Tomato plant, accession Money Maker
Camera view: vertical (180 deg); turntable rotation: 330 degrees
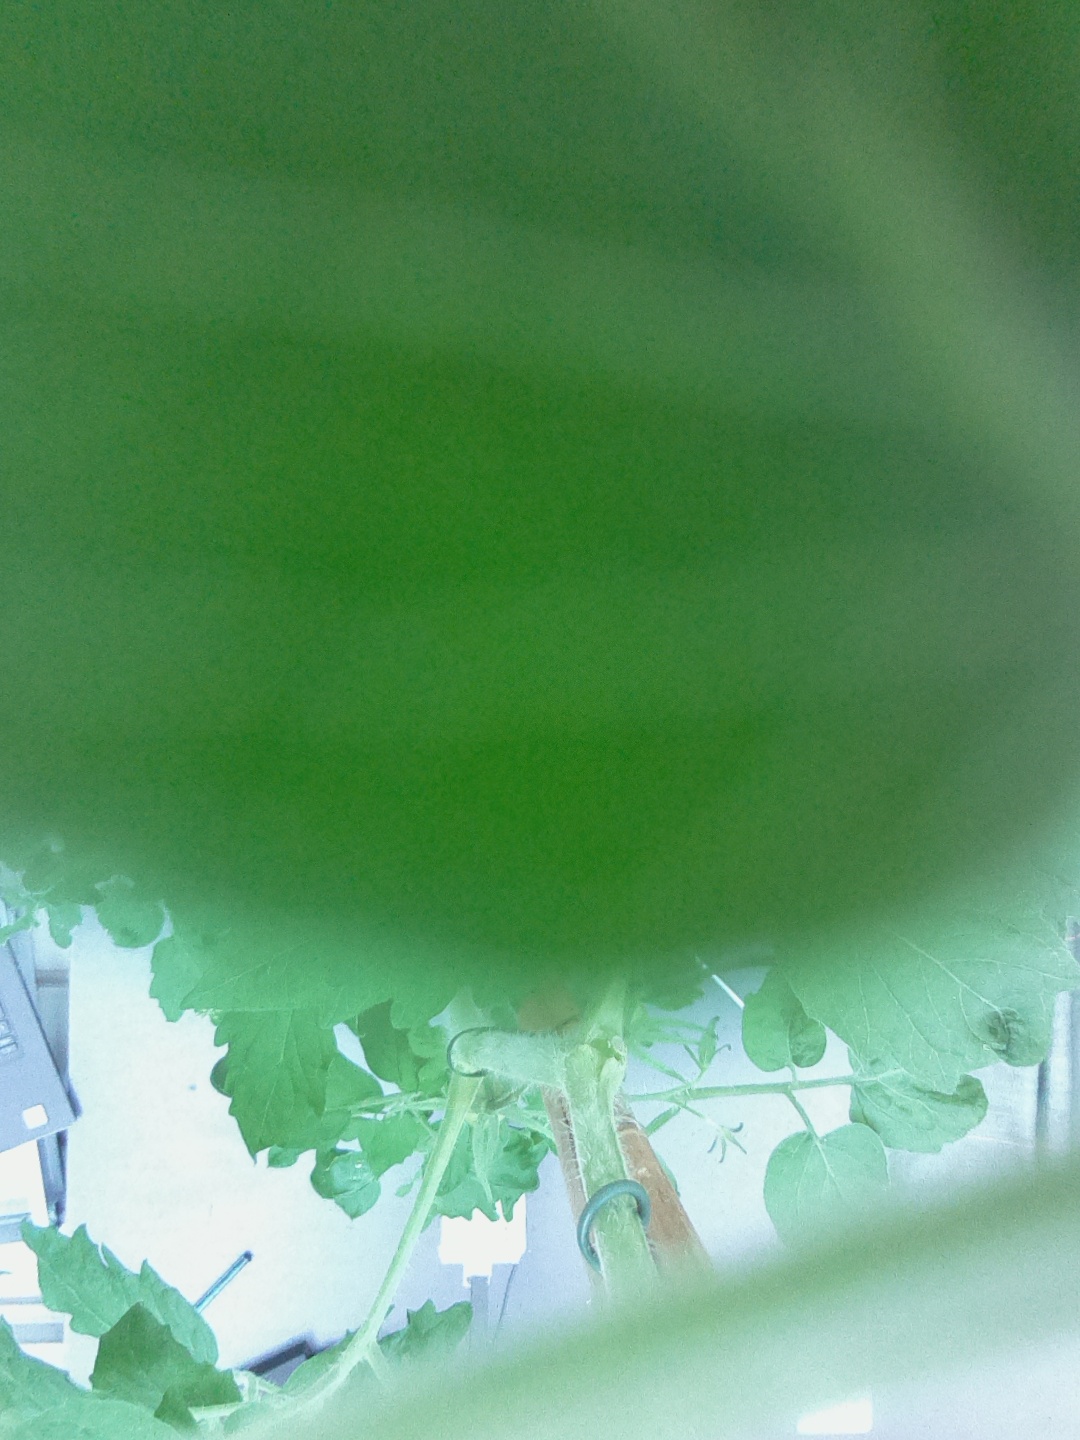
BBCH growth stage 71: 10%-20% of final fruit size